Answer in natural language. Considering the relative positions, is white wooden chair with metal legs (marked C) above or below white wooden chair with metal legs (marked A)? Choose between the following options: above or below
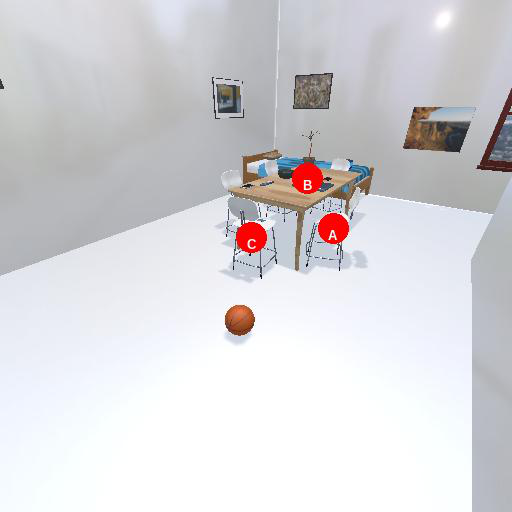
<answer>below</answer>